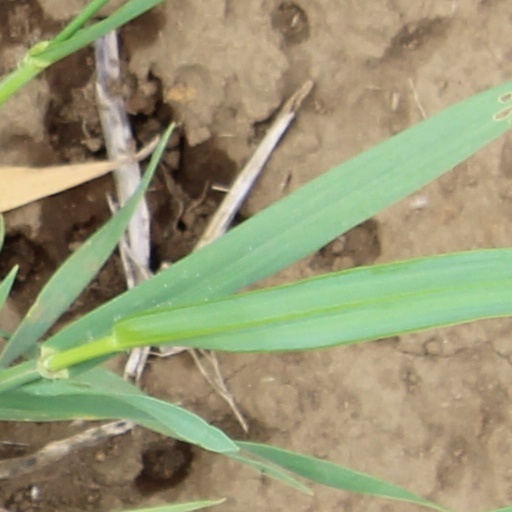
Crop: wheat